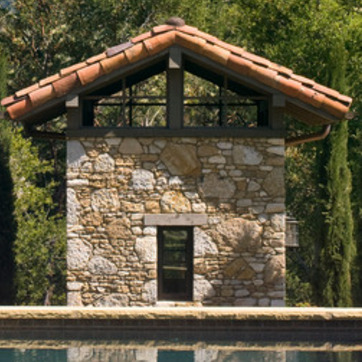
Material: stone